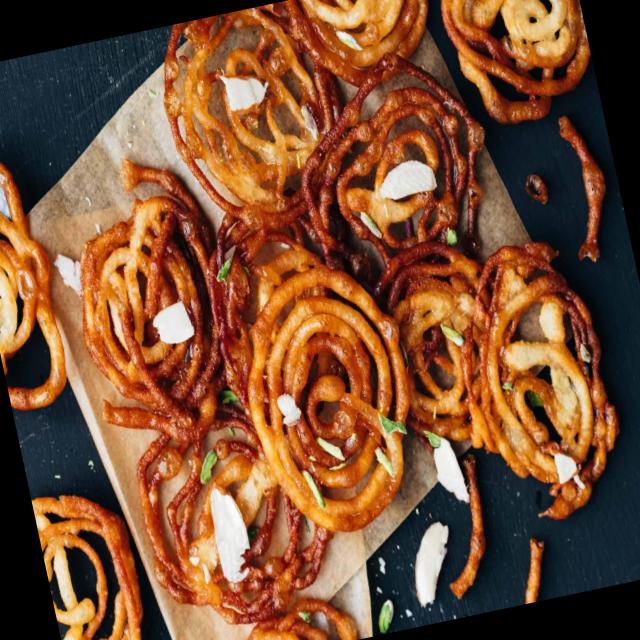
Dish: jalebi